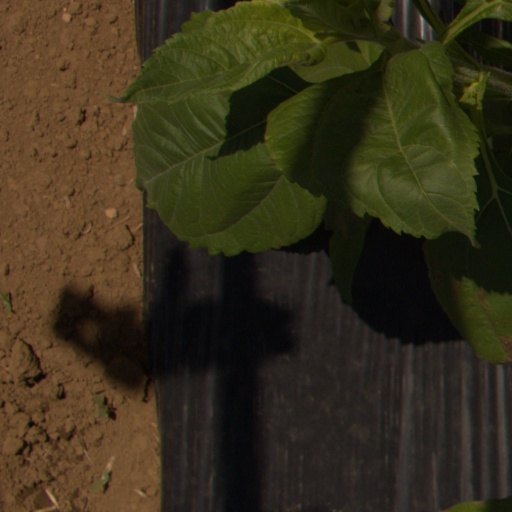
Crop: Jerusalem artichoke